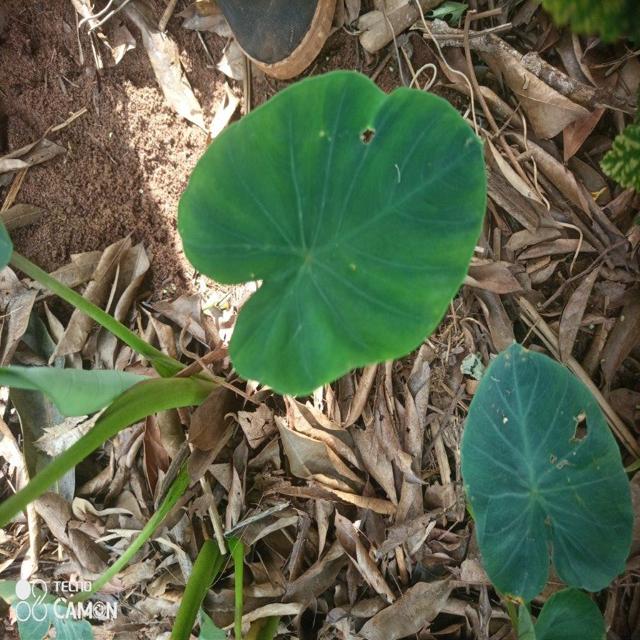
Label: Healthy